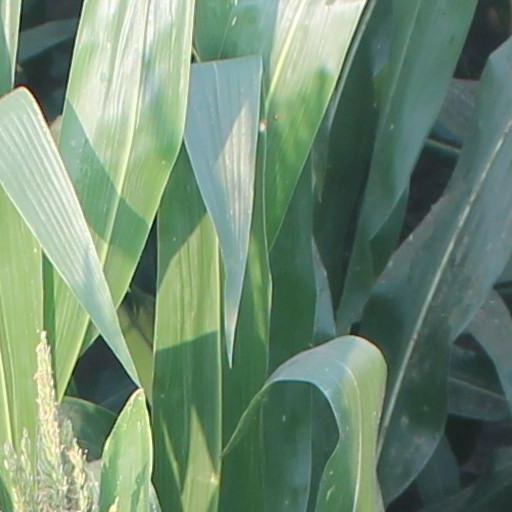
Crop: maize; corn